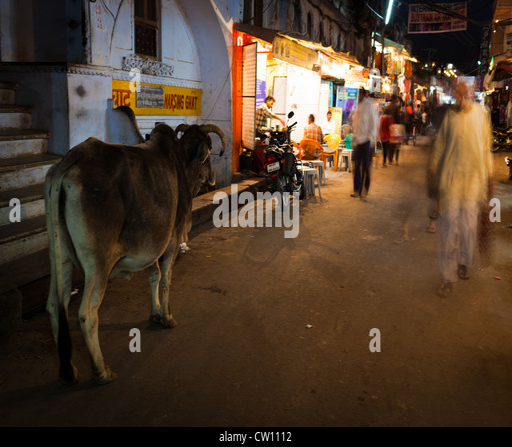
a cow stands in the main street